Food spoilage

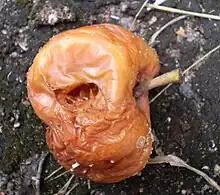
The process of decomposition beyond the point of human appeal

Yeast is also a type of fungus that grows vegetatively via single cells that either bud or divide by way of fission, allowing for yeast to multiply in liquid environments favoring the dissemination of unicellular microorganisms. Yeast forms mainly in liquid environments and anaerobic conditions, but being single celled, it oftentimes cannot spread on or into solid surfaces where other fungus flourish. Yeast also produces at a slower rate than bacteria, therefore being at a disadvantage in environments where bacteria are. Yeasts can be responsible for the decomposition of food with a high sugar content. The same effect is useful in the production of various types of food and beverages, such as bread, yogurt, cider, and alcoholic beverages.